Austrian colonial policy

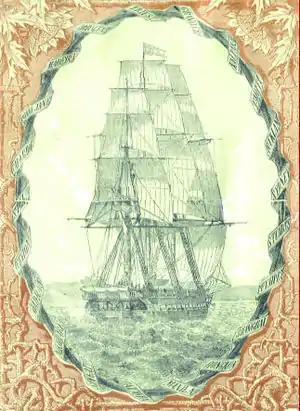
SMS Novara on the "Novara Expedition of 1857-1859".

Maputo Bay, formerly also known as Delagoa Bay from "Baía da Lagoa" in Portuguese, is an inlet of the Indian Ocean on the coast of Mozambique. In 1776, an expelled British trade official, Colonel William Bolts, approached the Austrian Imperial Court with a request to found a trading company to explore possible routes in Africa, India, and China. Empress Maria Theresa was intrigued and decided to form the Austrian Asiatic Company of Trieste, with Bolts as the head of the company. Colonel Bolts had previously been under the service of the British East India Company and was already competent in trade and colonization efforts. Bolts had also heard that the area was a possible site for gold mining.